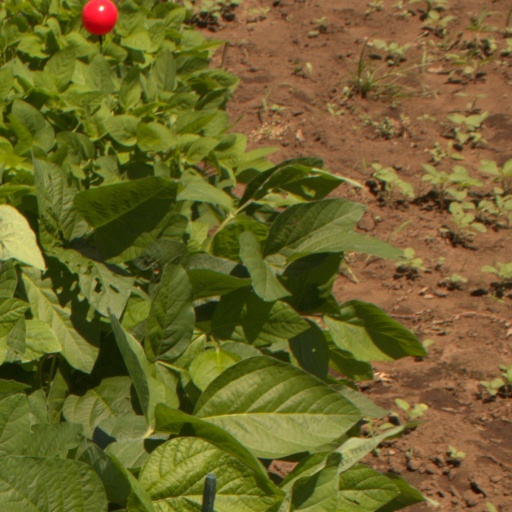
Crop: soybean